Mikkel Näkkäläjärvi

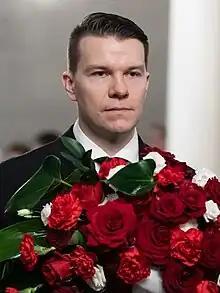
Näkkäläjärvi in 2023

Mikkel Antte Iisakki Näkkäläjärvi (born 19 June 1990 in Inari) is the Party Secretary of the SDP. He served as the chairman of the Social Democratic Youth from 2016 until 2020 and is the second vice-chairman of the Rovaniemi City Council. Since spring 2020, he has been working as the regional manager of Northern Finland for the service sector trade union PAM.